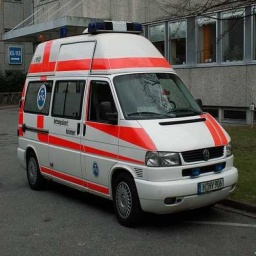
Label: ambulance